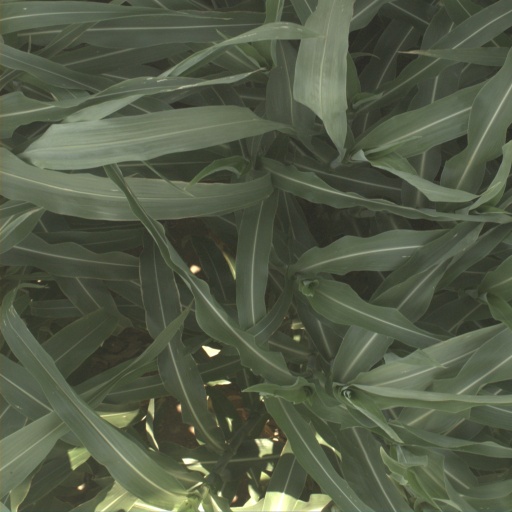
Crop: sorghum